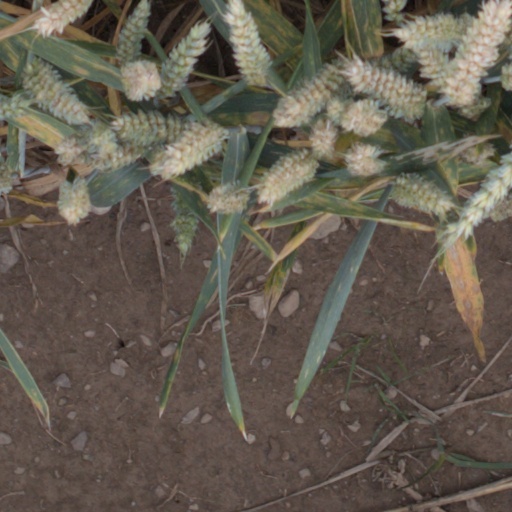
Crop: wheat